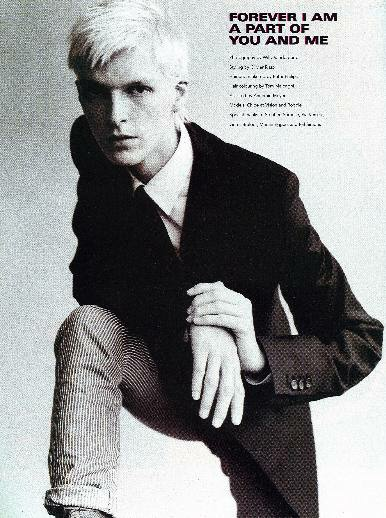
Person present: No